2012 12 Hours of Sebring

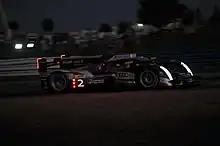
The race-winning 2 Audi R18 TDI

The 60th Annual Mobil 1 Twelve Hours of Sebring was a 12-hour automobile endurance race for teams of three drivers each fielding sports prototype and grand touring cars held on March 17, 2012, at the Sebring International Raceway in Sebring, Florida before more than 90,000 spectators. It was the 60th 12 Hours of Sebring and the first round of both the 2012 FIA World Endurance Championship (WEC) and the 2012 American Le Mans Series (ALMS). Le Mans Prototype 1 (LMP1), Le Mans Prototype 2 (LMP2), Le Mans Prototype Challenge (LMPC), Le Mans Grand Touring Endurance (LMGTE), and Grand Touring Challenge (GTC) cars competed in the race.